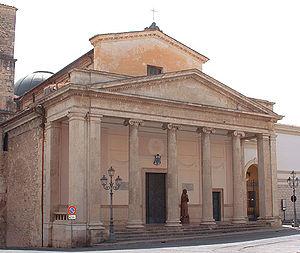
La liste suivante recense les cathédrales en Italie.
Isernia est une commune italienne d'environ 21 590 habitants, située dans la province du même nom dans le Molise en Italie méridionale.
Le idocèse d'Isernia est un diocèse italien dans le Molise avec siège à Isernia. Le diocèse est fondé au Vᵉ siècle. De 1032 à 1207 et à partir de 1852 le diocèse de Venafro est uni avec le diocèse d'Isernia dans le diocèse d' Isernia et Venafro. De 1818 à 1852 le diocèse de Venafro est incorporé dans le diocèse d'Isernia.